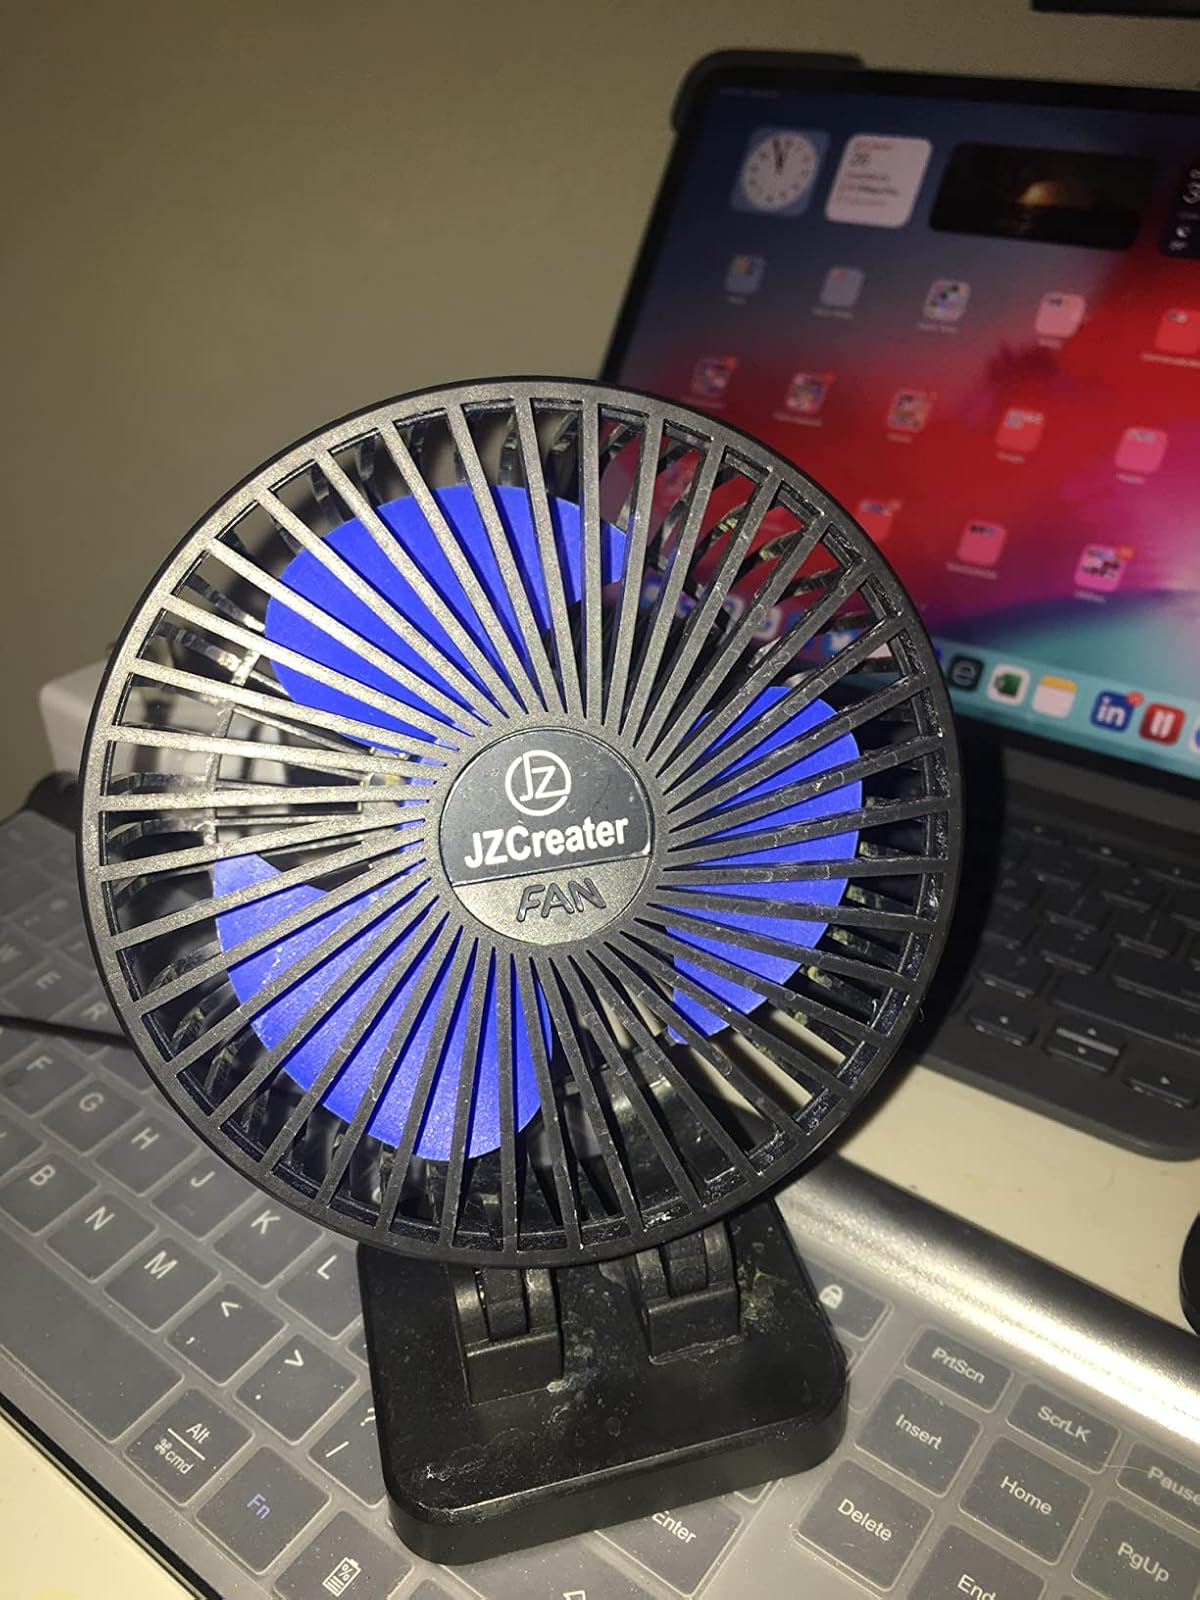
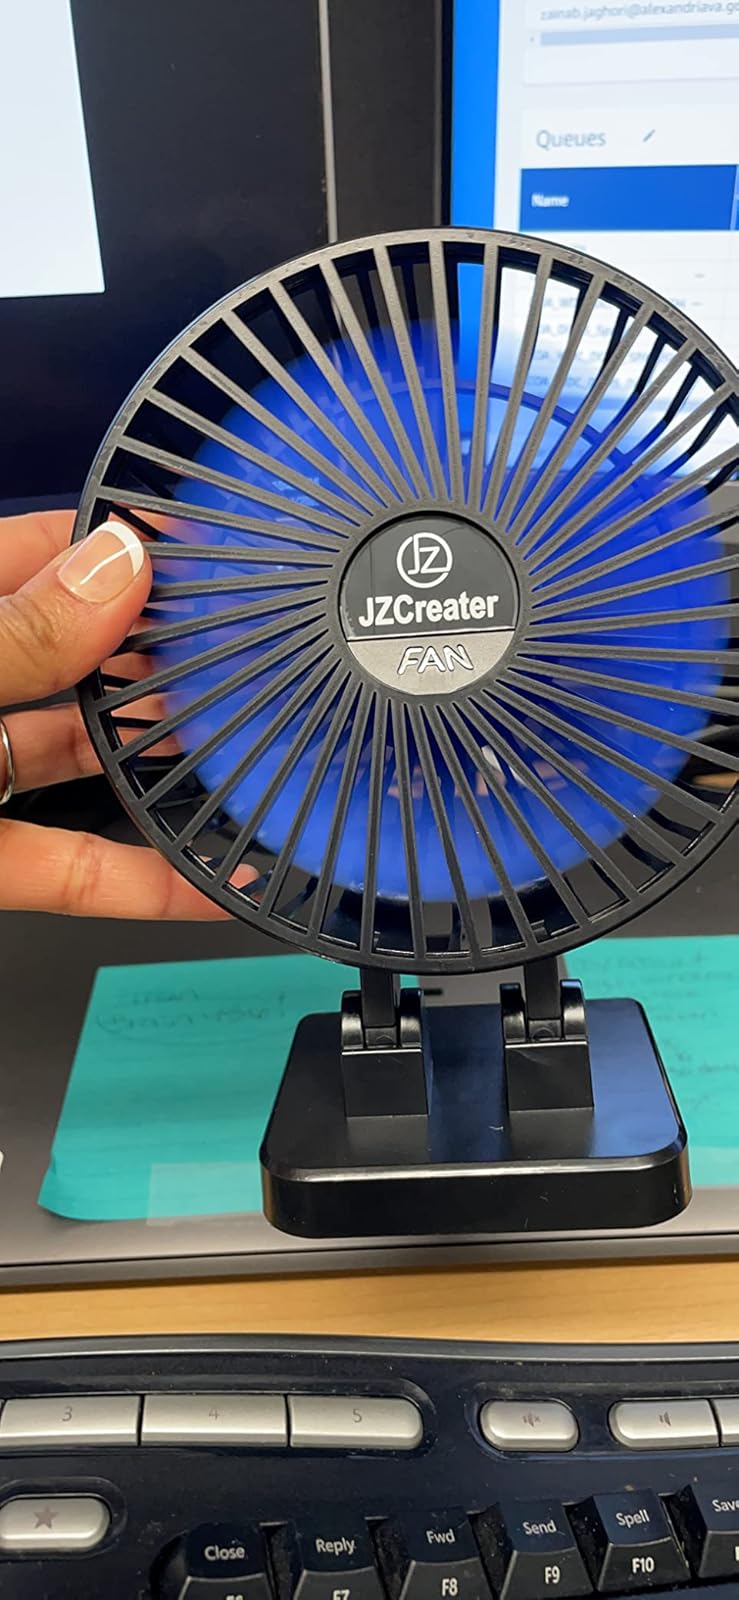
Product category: fan
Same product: yes